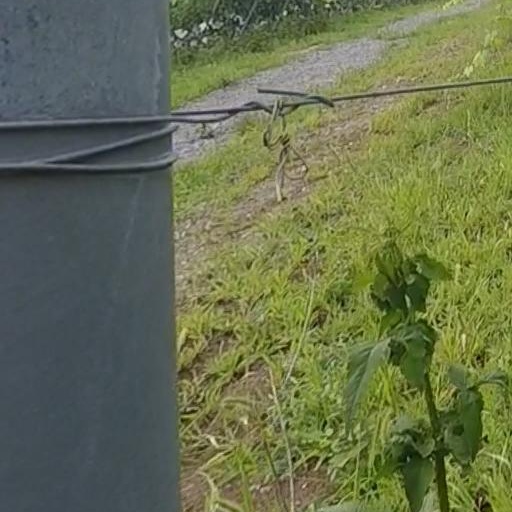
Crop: grape